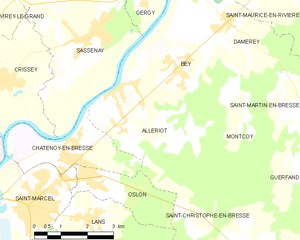
Carte des communes françaises